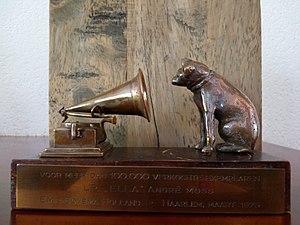
Jack de Nijs était un musicien néerlandais. Il était surtout producteur, compositeur, parolier, arrangeur de musique et interprète dans les genres soft rock, musique légère, country, novelty et chansons. Il faisait de la musique en néerlandais, en allemand, en malaisien, en italien, mais surtout en anglais. Il faisait aussi de la musique instrumentale pour les saxophonistes André Moss et plus tard pour Maurice de la Croix. Il travaillait pour des artistes des Pays-Bas mais également de l'extérieur. Comme chanteur il était connu sous le pseudonyme de Jack Jersey.
The Cats est un groupe de musique néerlandais originaire de Volendam et actif de 1964 to 1985. Ils sont entre 1968 et 1975 parmi les groupes les plus populaires des Pays-Bas.